Red Barbarian

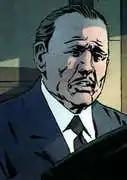
Modern-era Red Barbarian

The Red Barbarian is a fictional character appearing in American comic books published by Marvel Comics. The character is depicted as a villain and the alter ego of Colonel Andre Rostov. First appearing in "Tales of Suspense" #42 (June, 1963), the Red Barbarian was created by Stan Lee, Robert Bernstein and Don Heck.